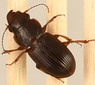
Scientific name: Cratacanthus dubius
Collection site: North Sterling NEON (STER), plot STER_029